Reception of WikiLeaks

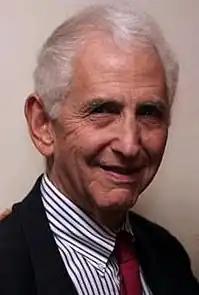
Daniel Ellsberg (2006) has made numerous media interviews supporting WikiLeaks.

In July 2010 Veterans for Peace president Mike Ferner editorialised on the group's website "neither Wikileaks nor the soldier or soldiers who divulged the documents should be prosecuted for revealing this information. We should give them a medal."